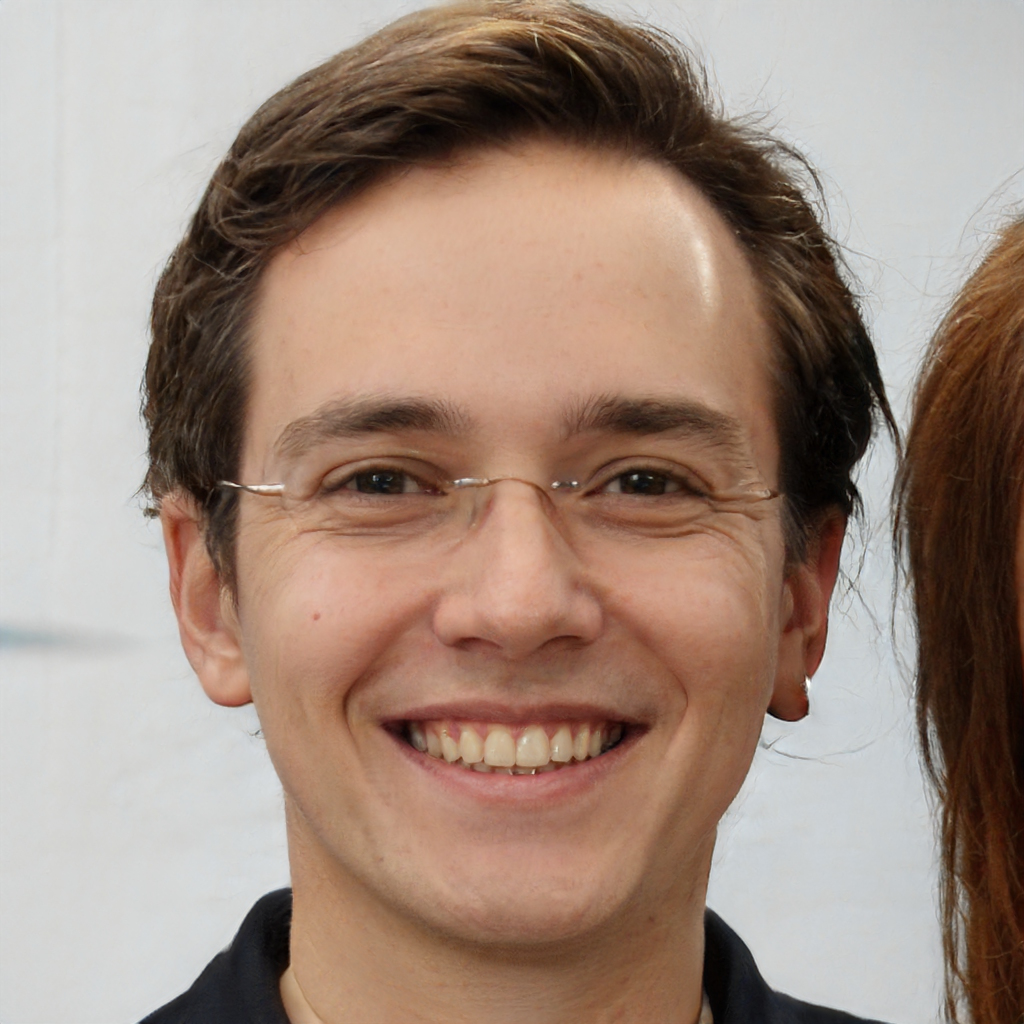
Gender: Male